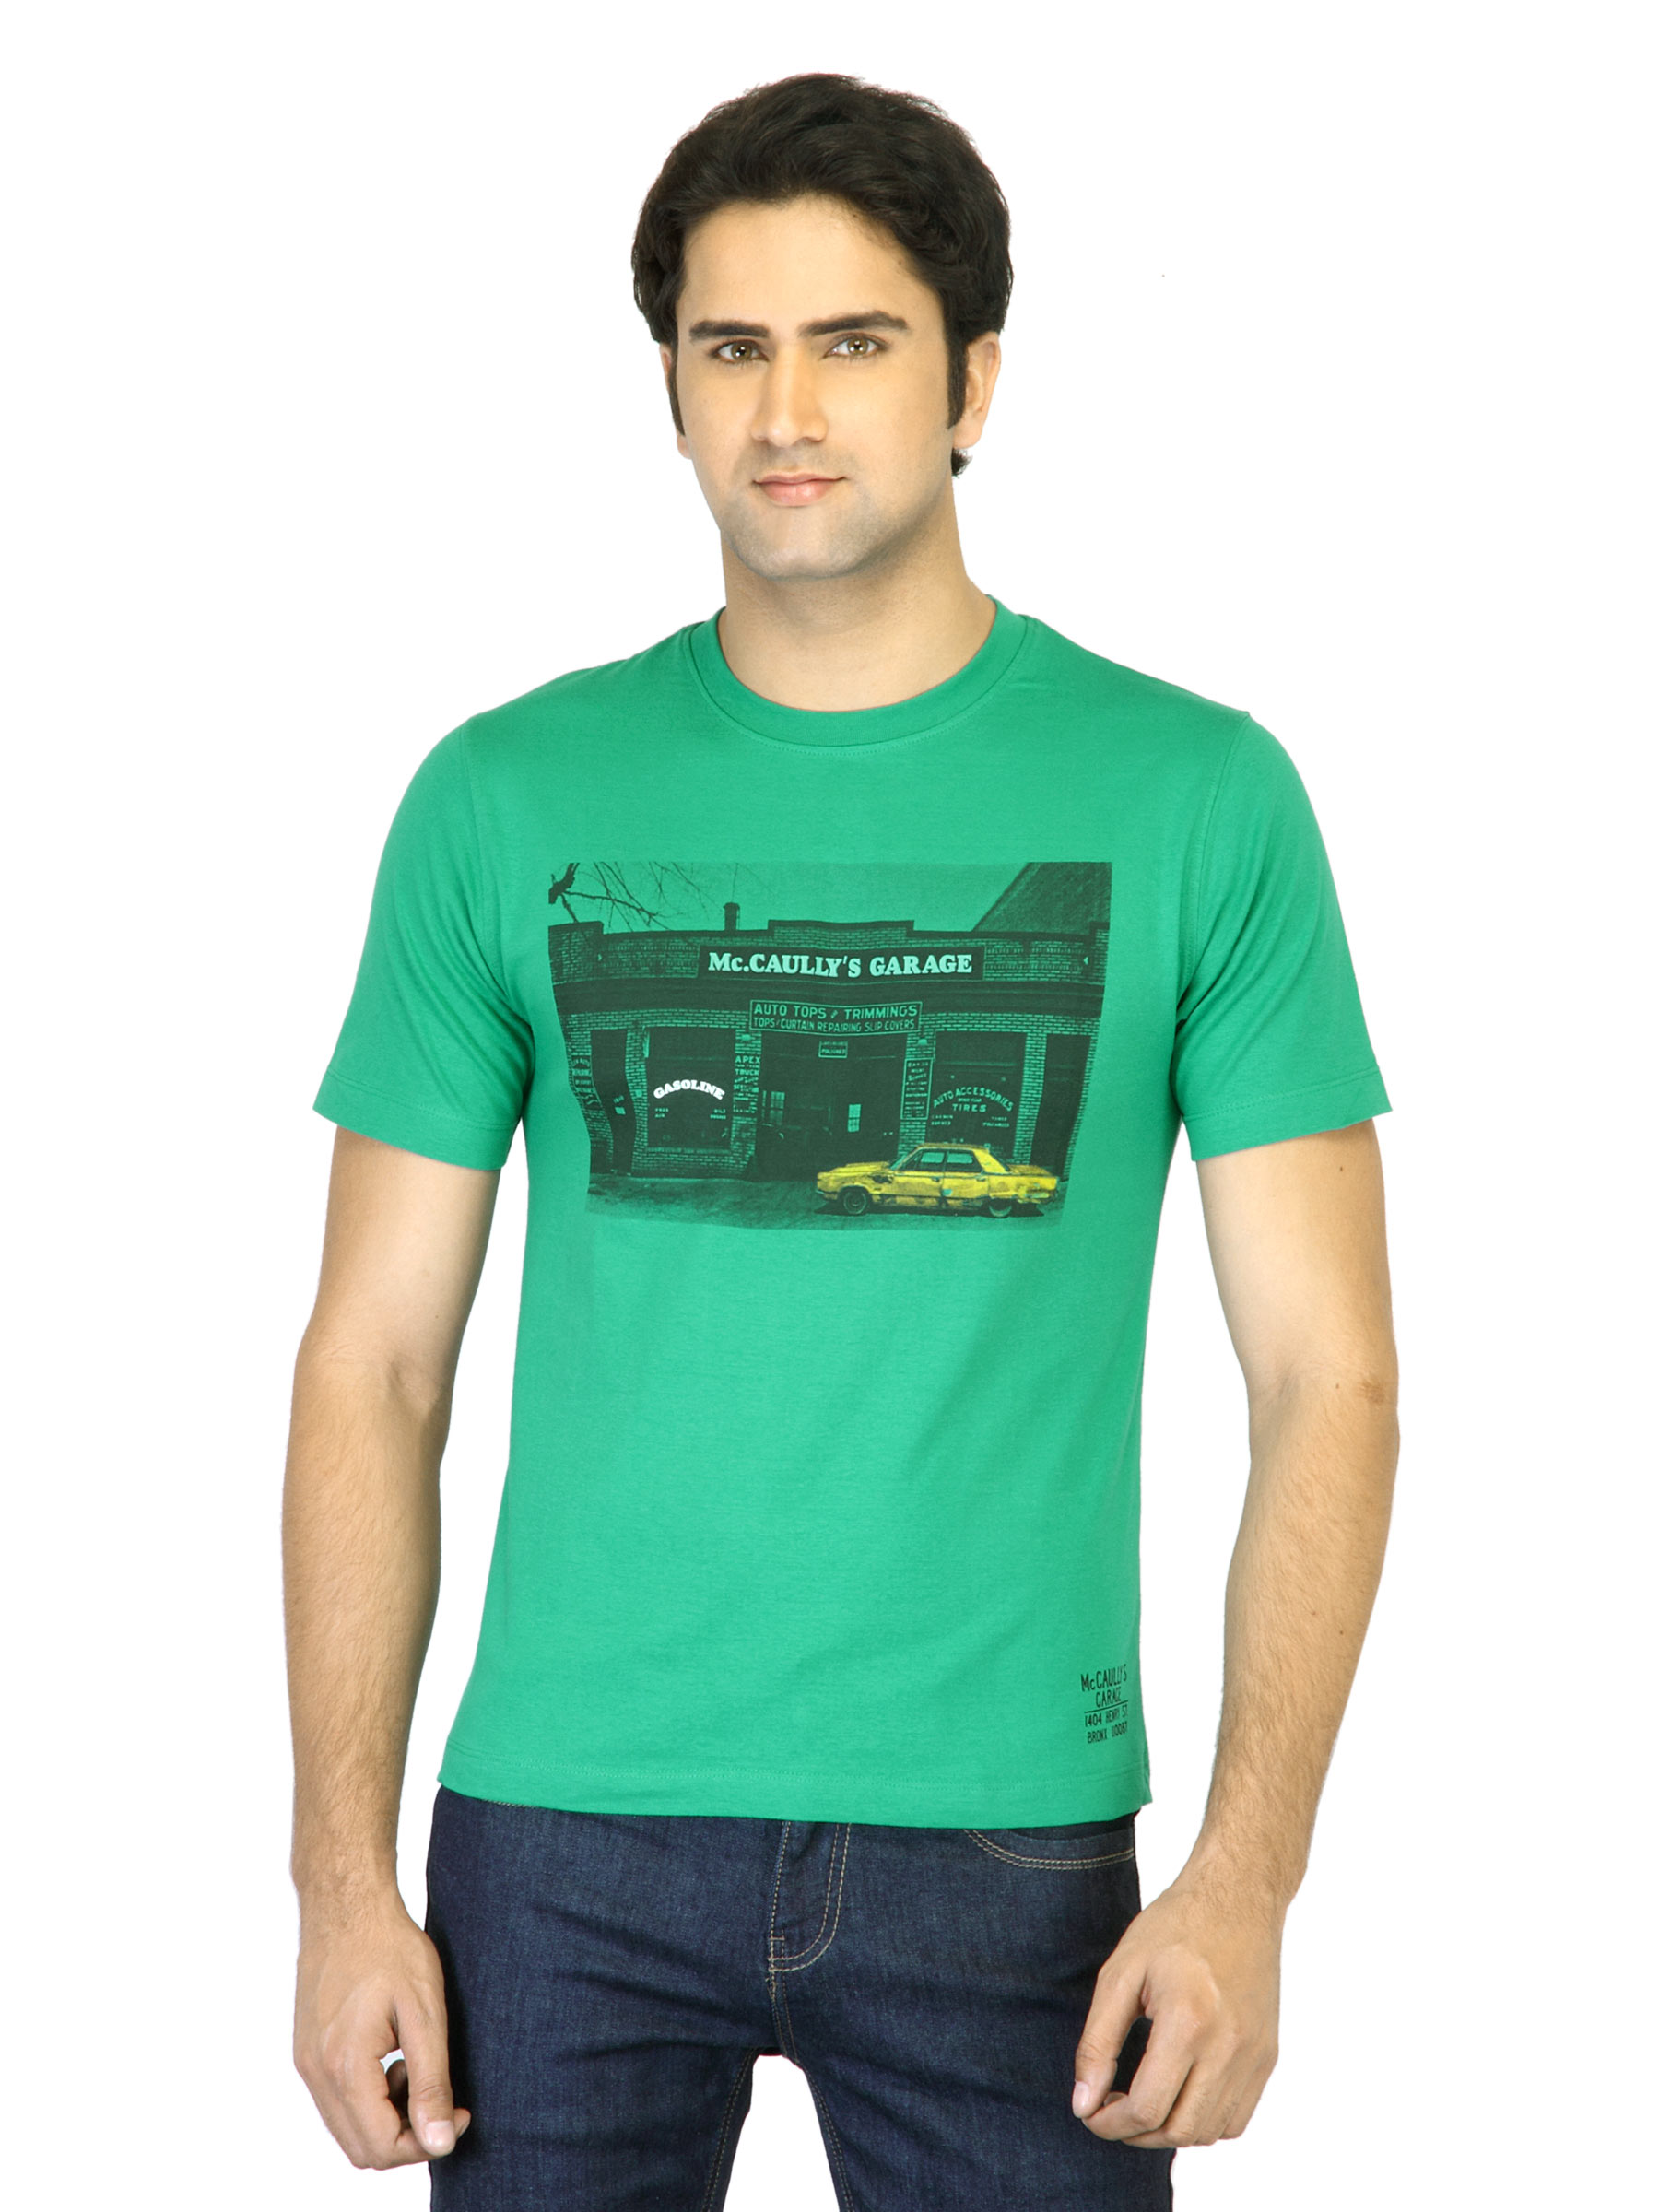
Locomotive Men Printed Green T-shirt
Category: Apparel / Topwear / Tshirts
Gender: Men
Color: Green
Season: Fall 2011
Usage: Casual